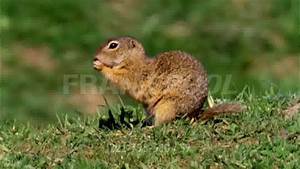
Label: scoiattolo